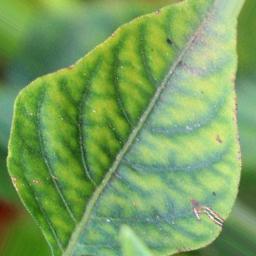
Label: nutritional